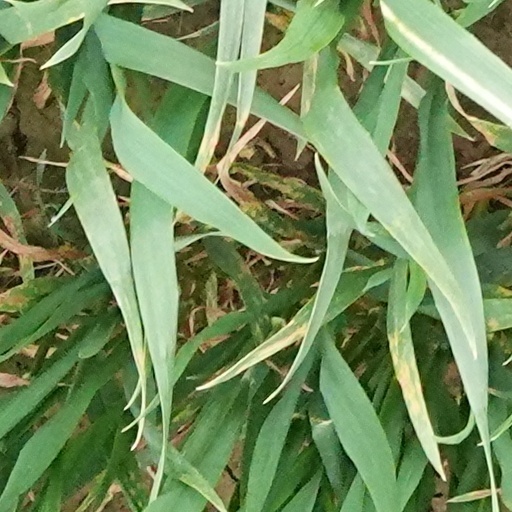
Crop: wheat